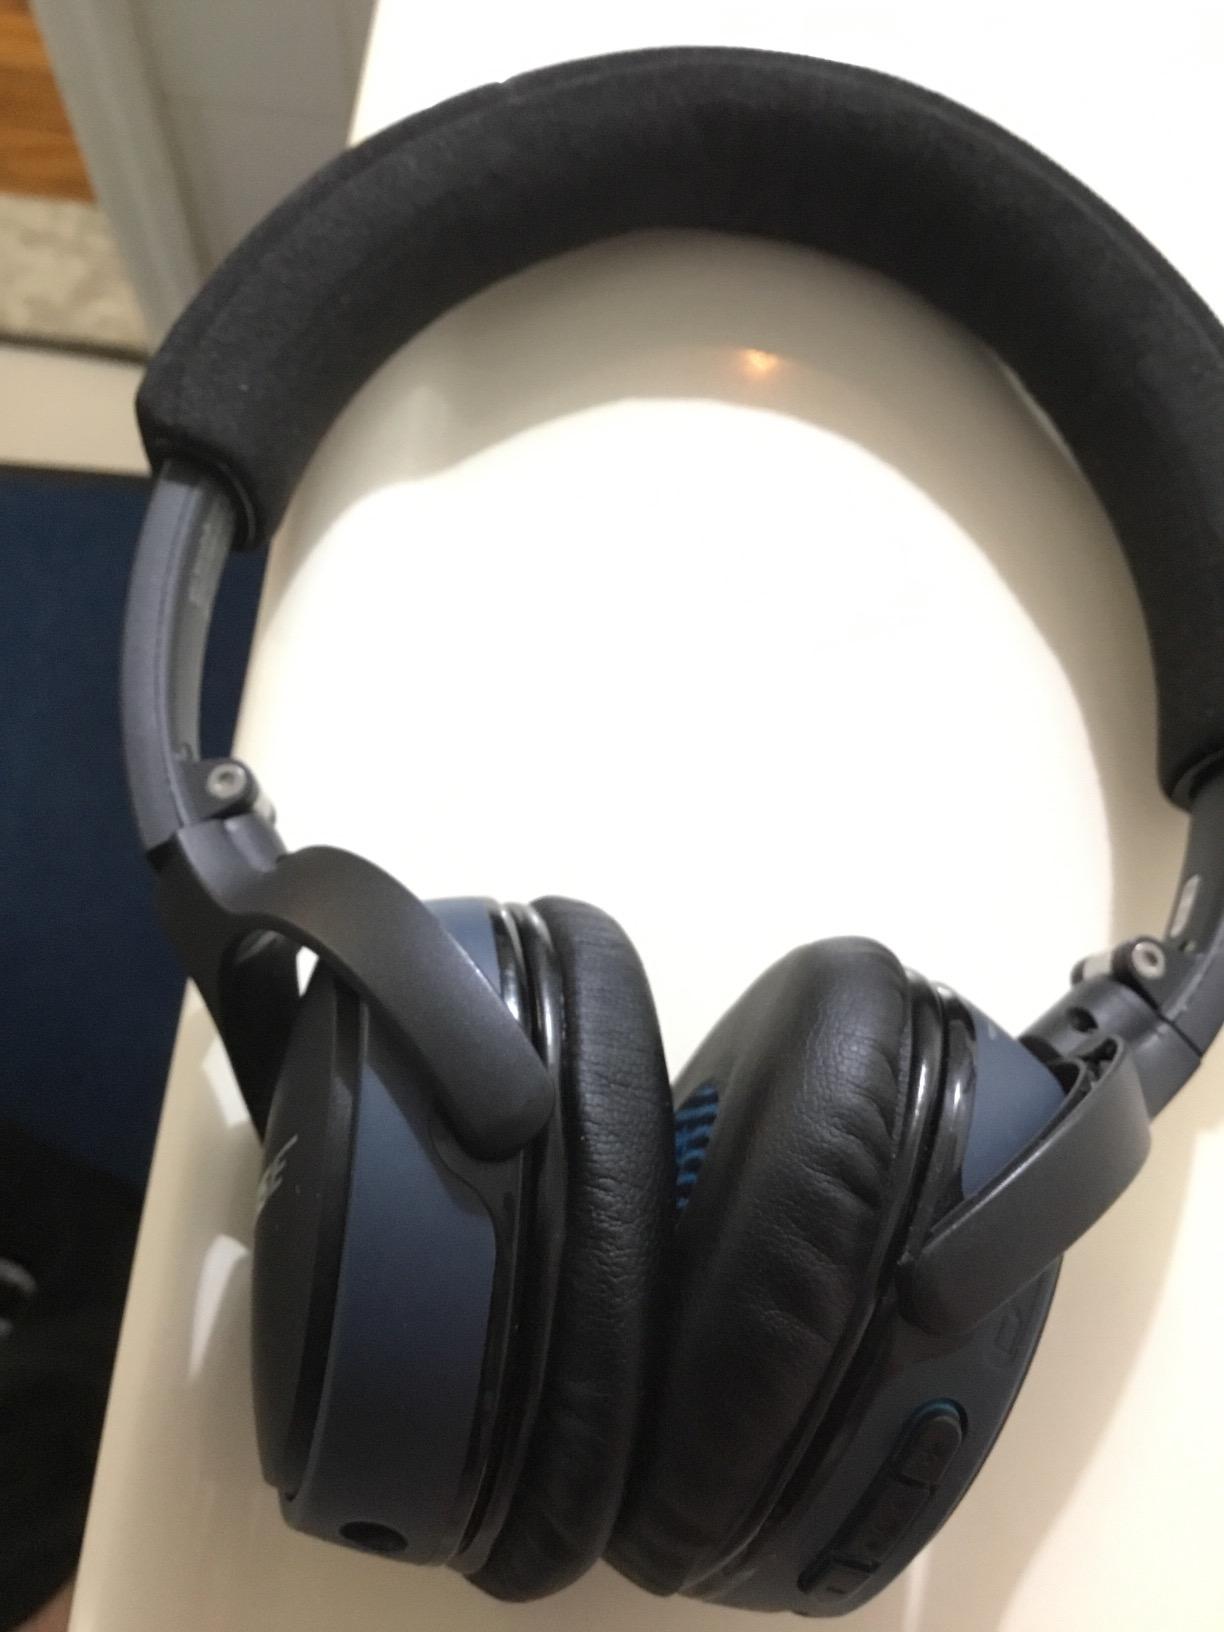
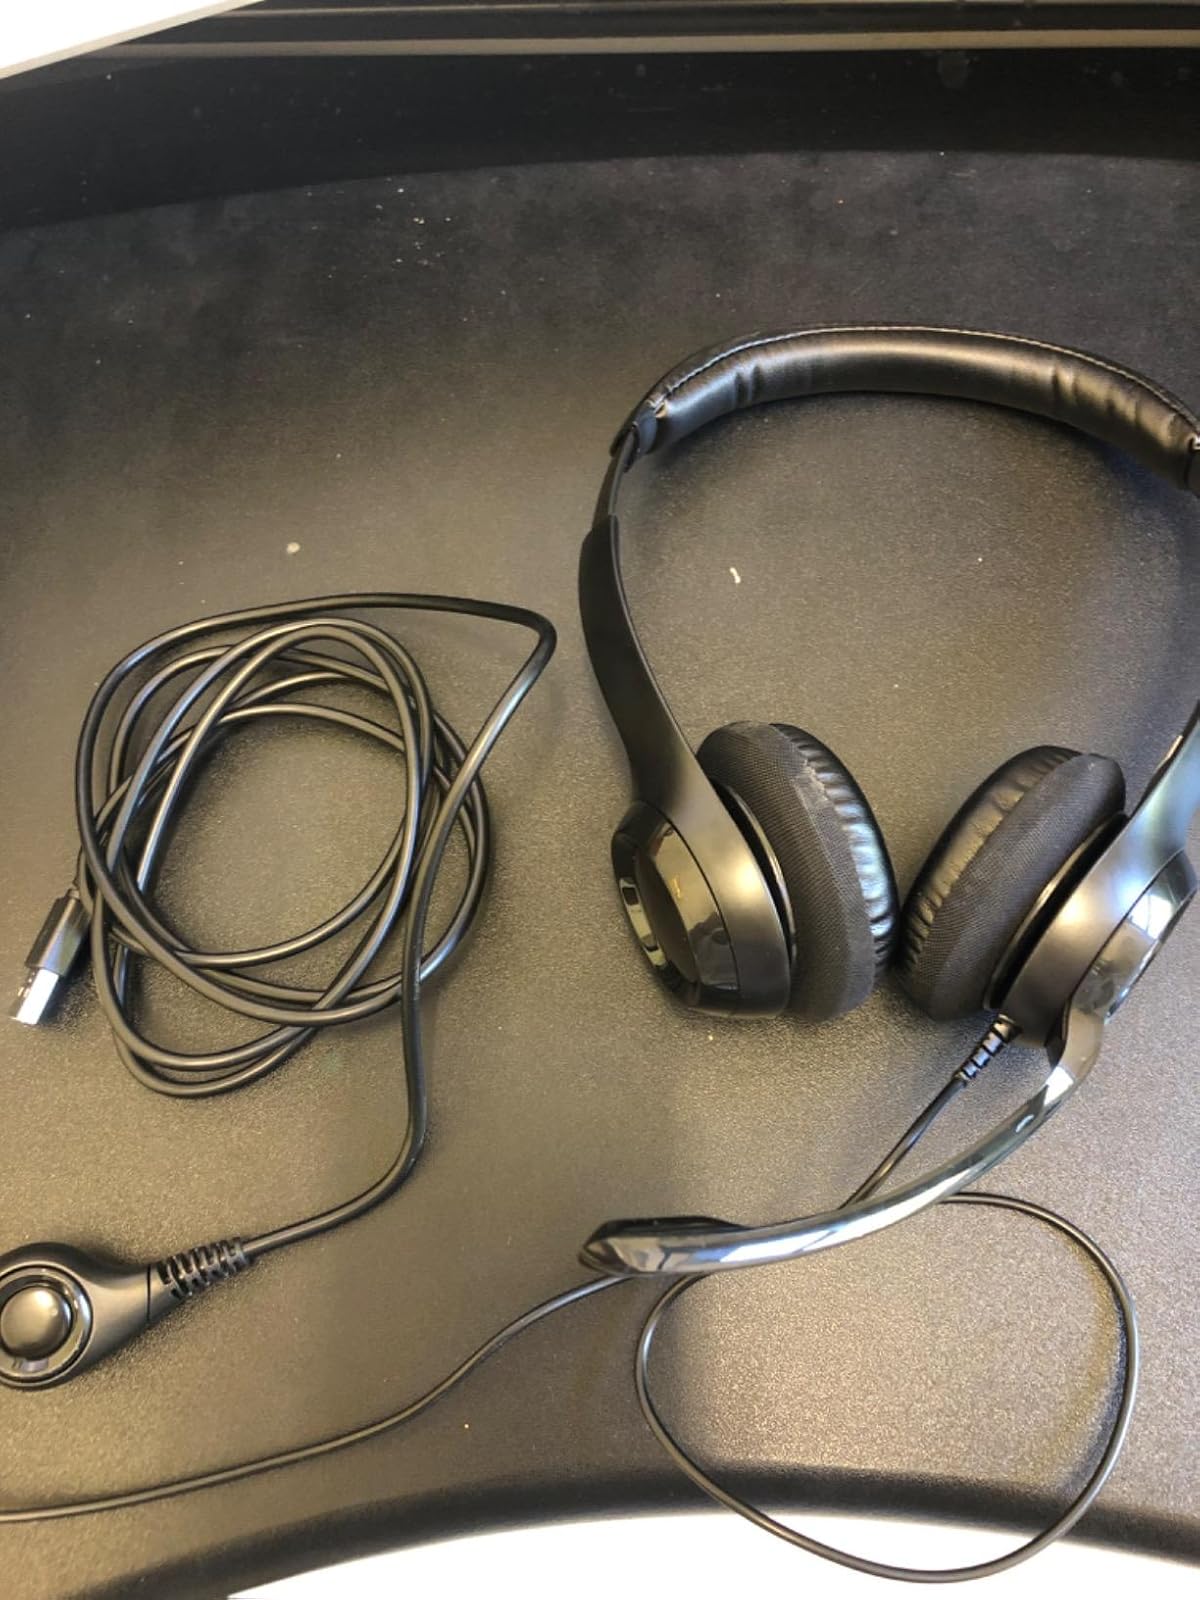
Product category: headphones
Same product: no